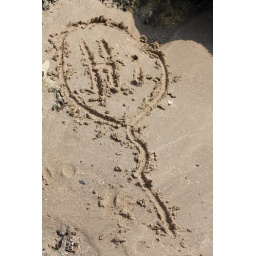
Jessica's &amp;quot;Hi&amp;quot; ballon in the sand on Rhos-on-Sea beach